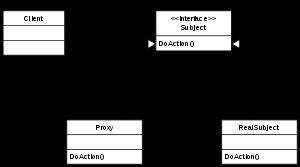
En programmation, un proxy est un patron de conception.